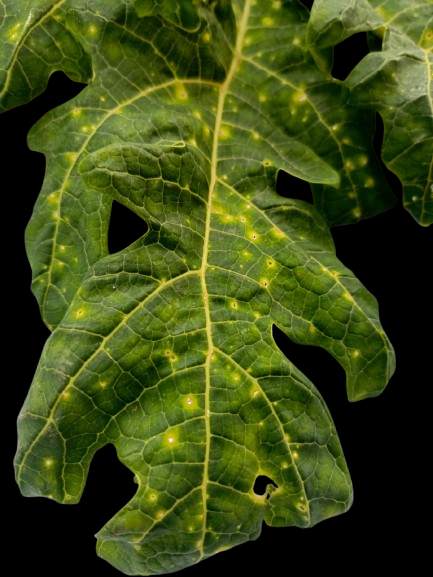
Crop: Papaya
Label: Curled_Yellow_Spot